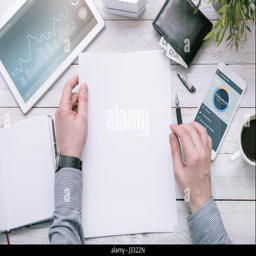
man holds a piece of paper with empty space for your text .